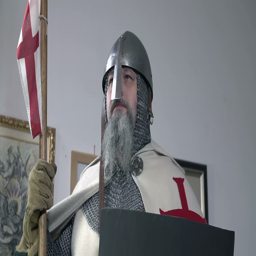
upper shot of a knight in full gear